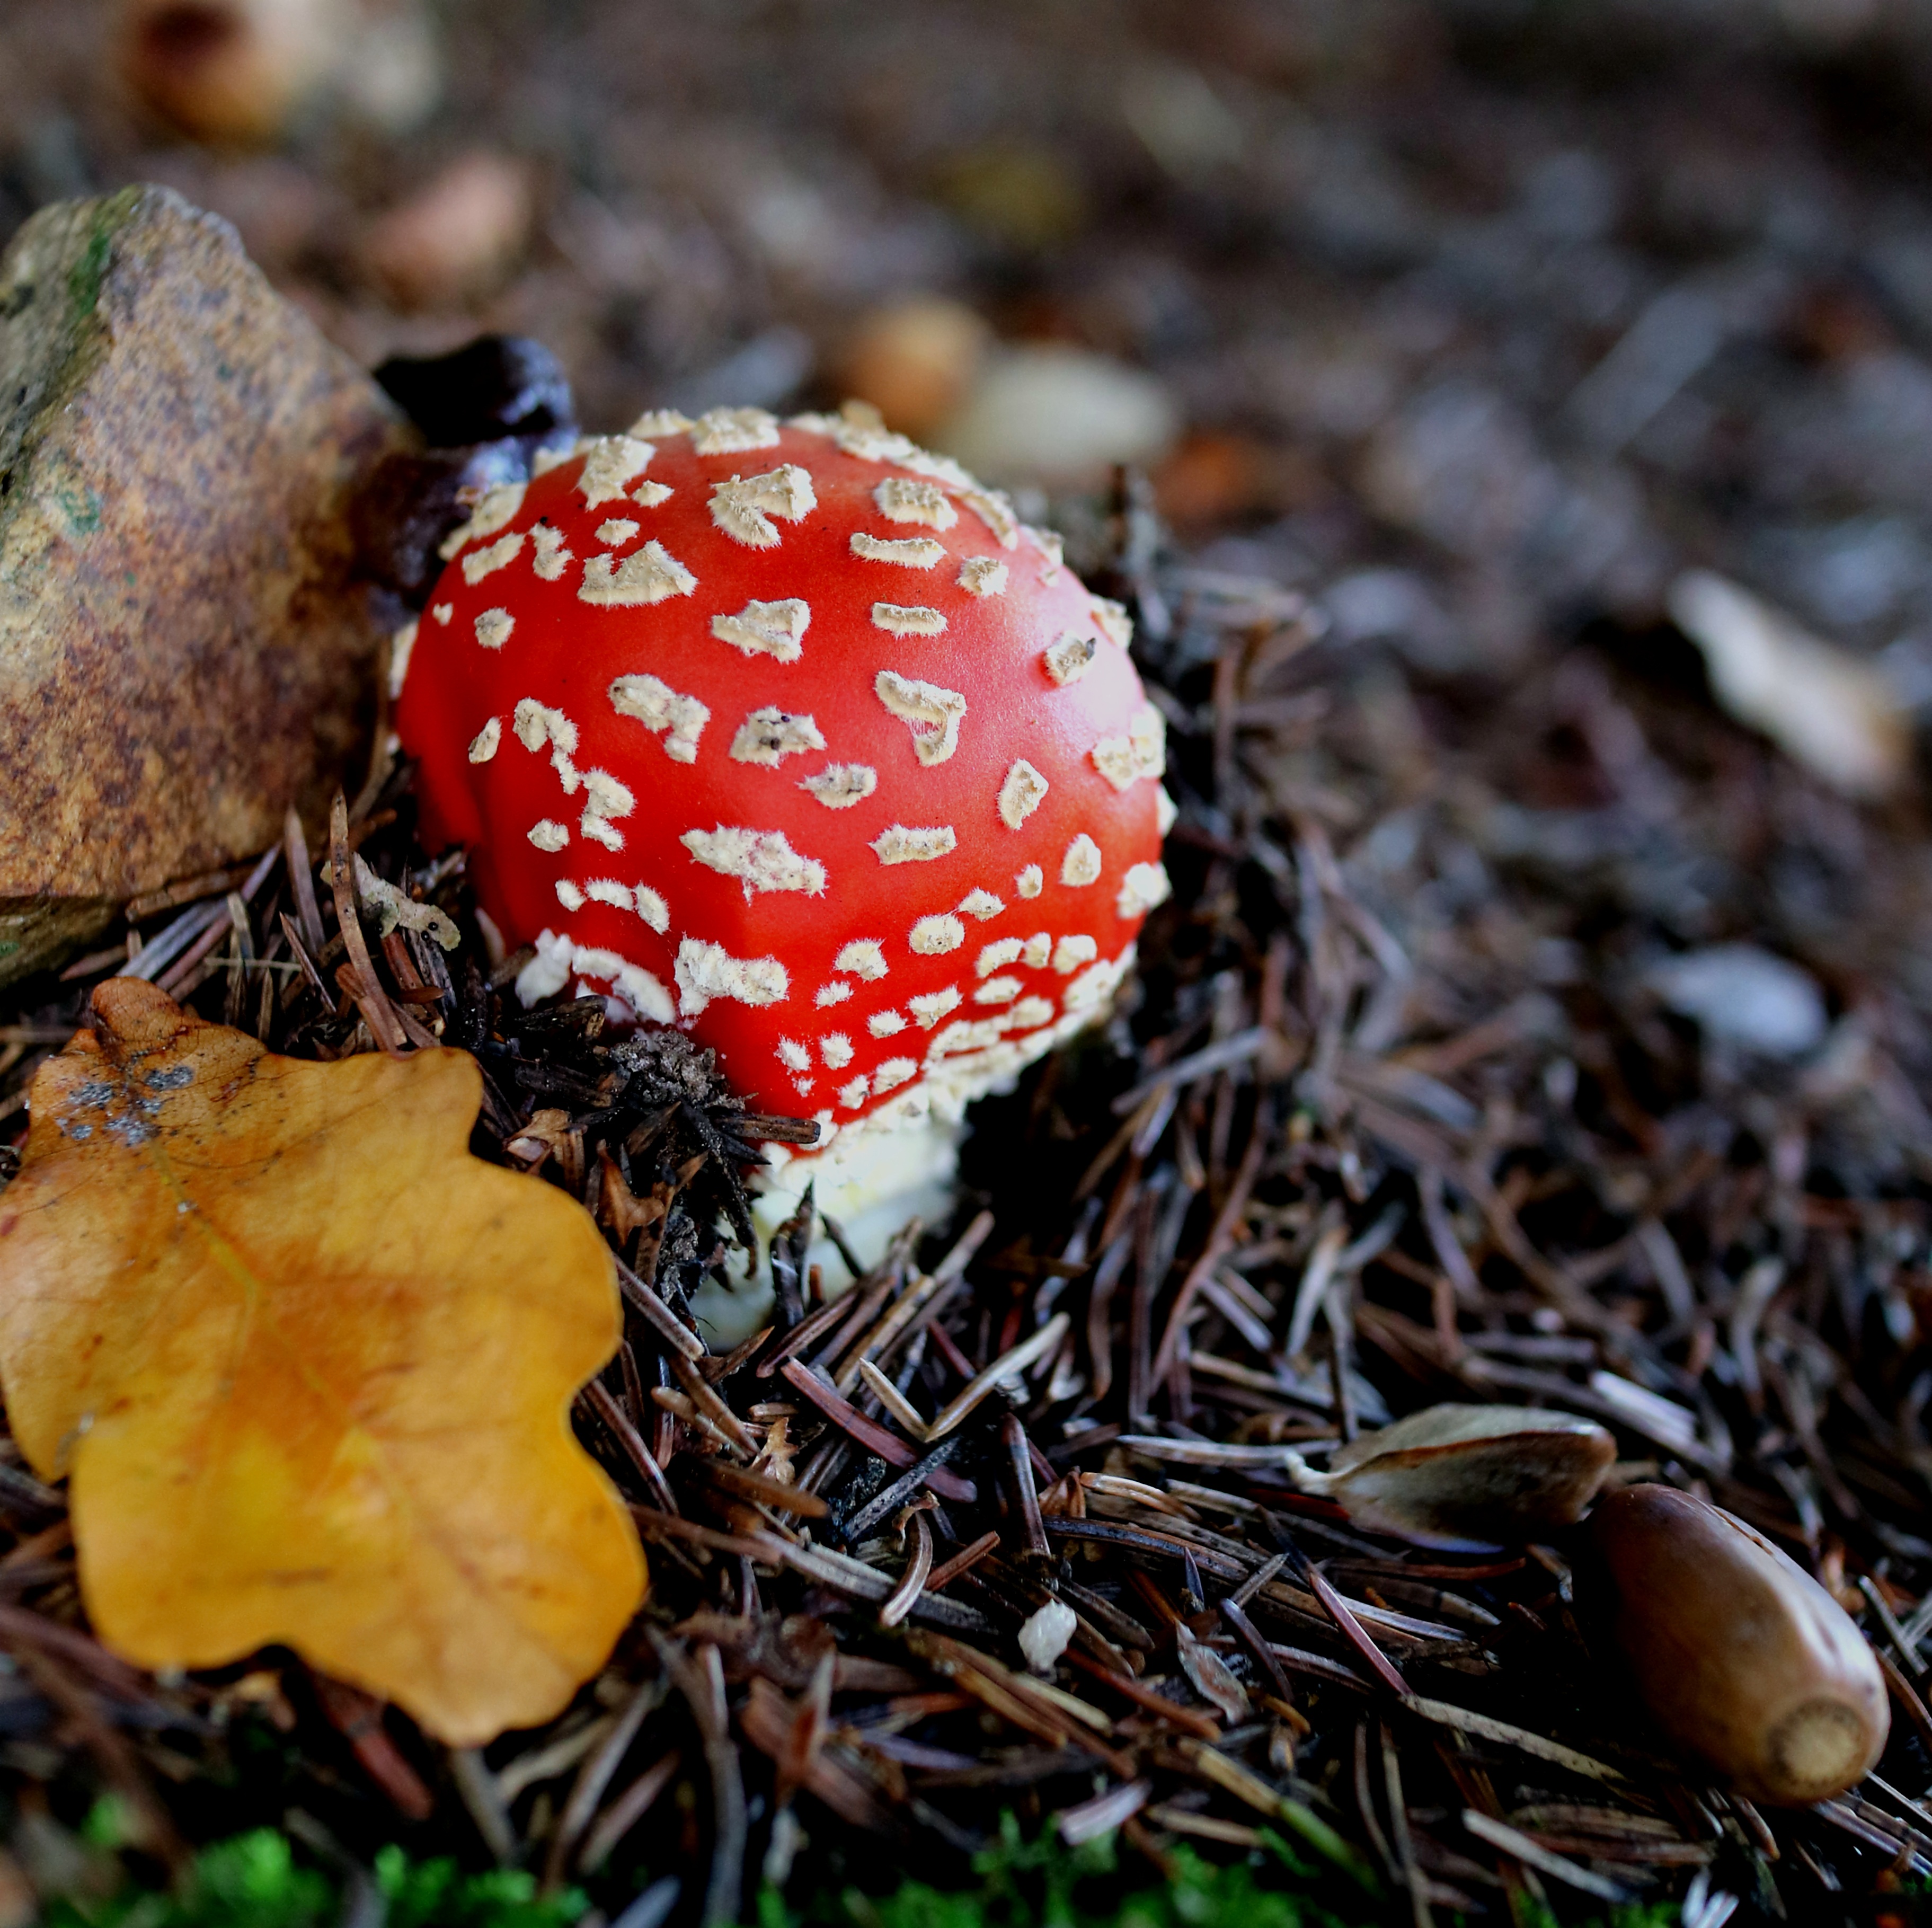
nature, forest, leaf, flower, red, autumn, soil, mushroom, flora, season, fauna, close up, fungus, fly agaric, toxic, agaric, macro photography, edible mushroom, medicinal mushroom, agaricomycetes